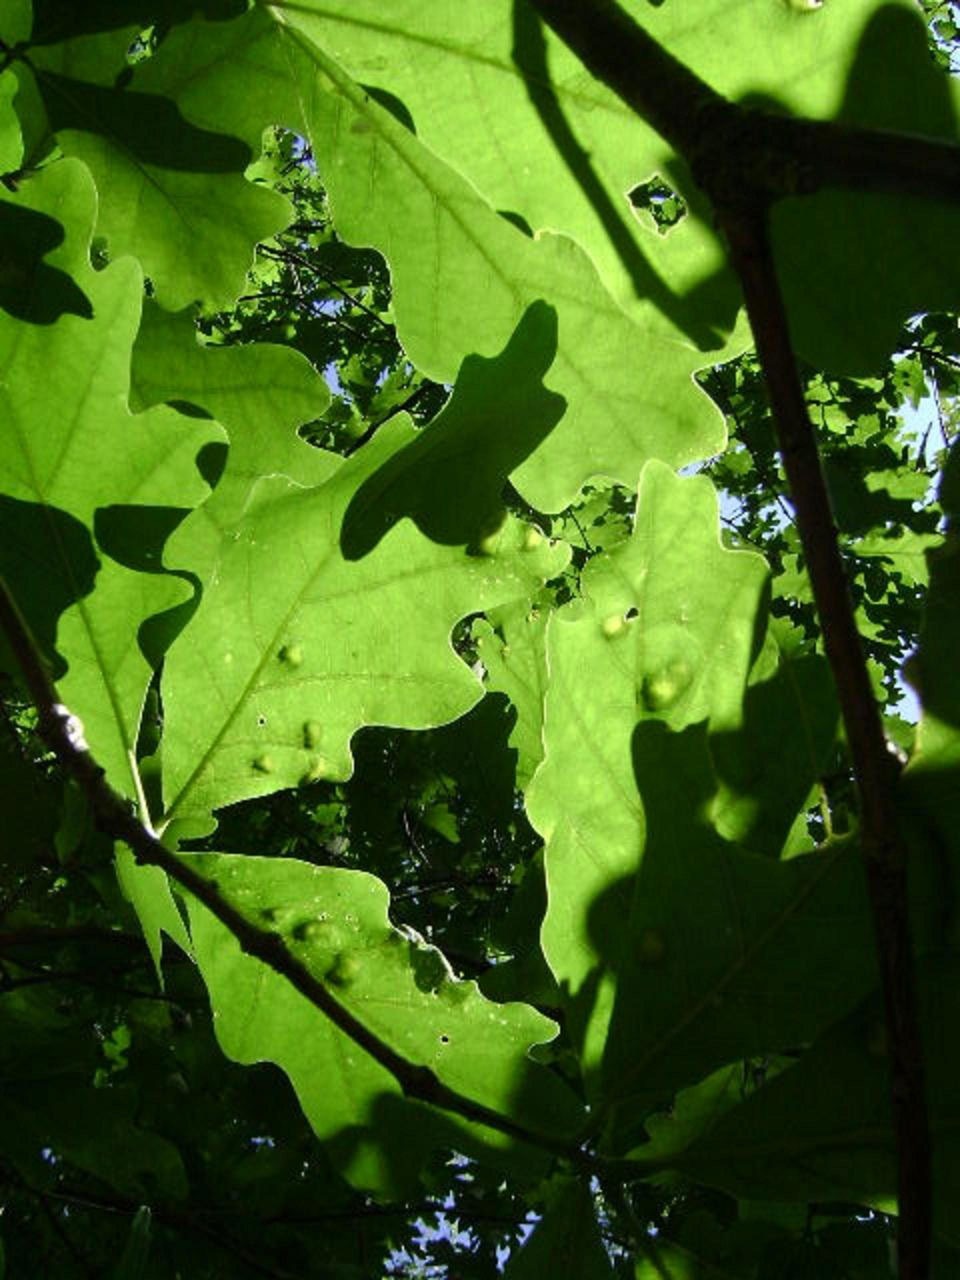
tree, nature, forest, branch, light, plant, sunlight, leaf, flower, foliage, green, jungle, produce, autumn, botany, flora, plants, greenery, illuminated, lighter, leaves, leafy, lights, bright, deciduous, backlight, patterns, shades, flowering plant, maidenhair tree, leaves background, woody plant, land plant, darker